Montenegro in the Eurovision Song Contest 2012

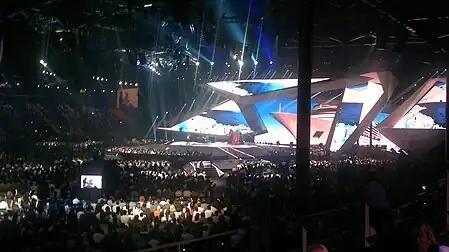
Rambo Amadeus performing during the first semi-final

Rambo Amadeus took part in technical rehearsals on 13 and 17 May, followed by dress rehearsals on 21 and 22 May. This included the jury show on 21 May where the professional juries of each country watched and voted on the competing entries.